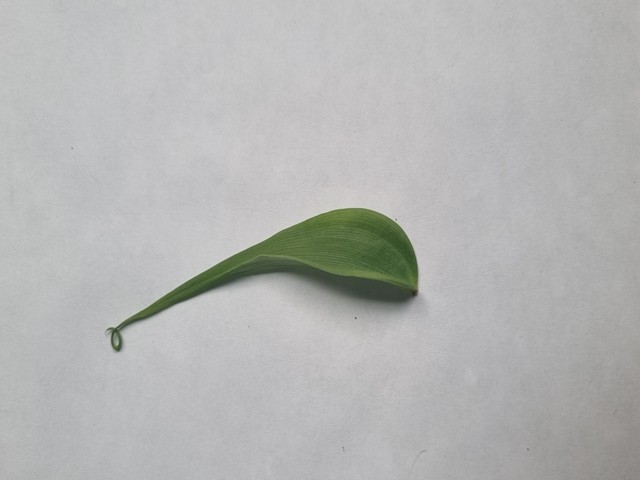
Plant: agnishika